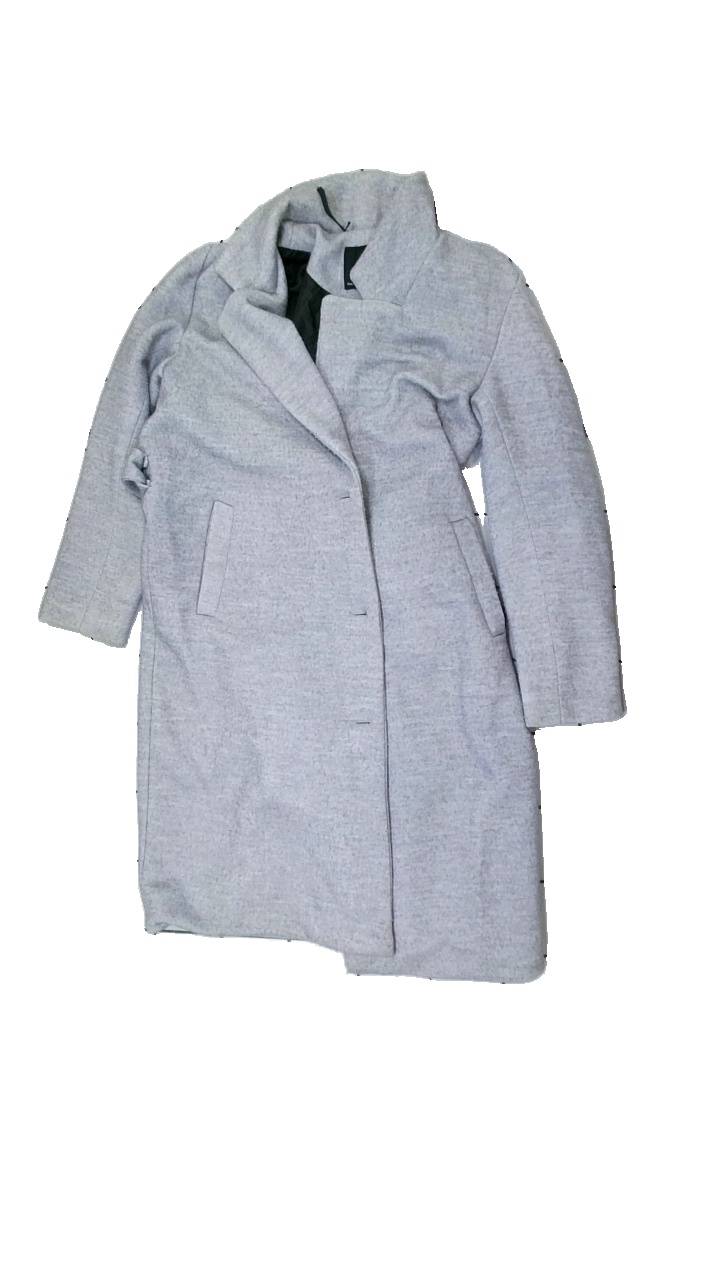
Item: Outerwear (Unisex)
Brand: Lager 157
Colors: Grey
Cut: Regular
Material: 60% poly 40% wool
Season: Autumn
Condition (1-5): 2
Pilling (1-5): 1
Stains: Minor
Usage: Export
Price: <50